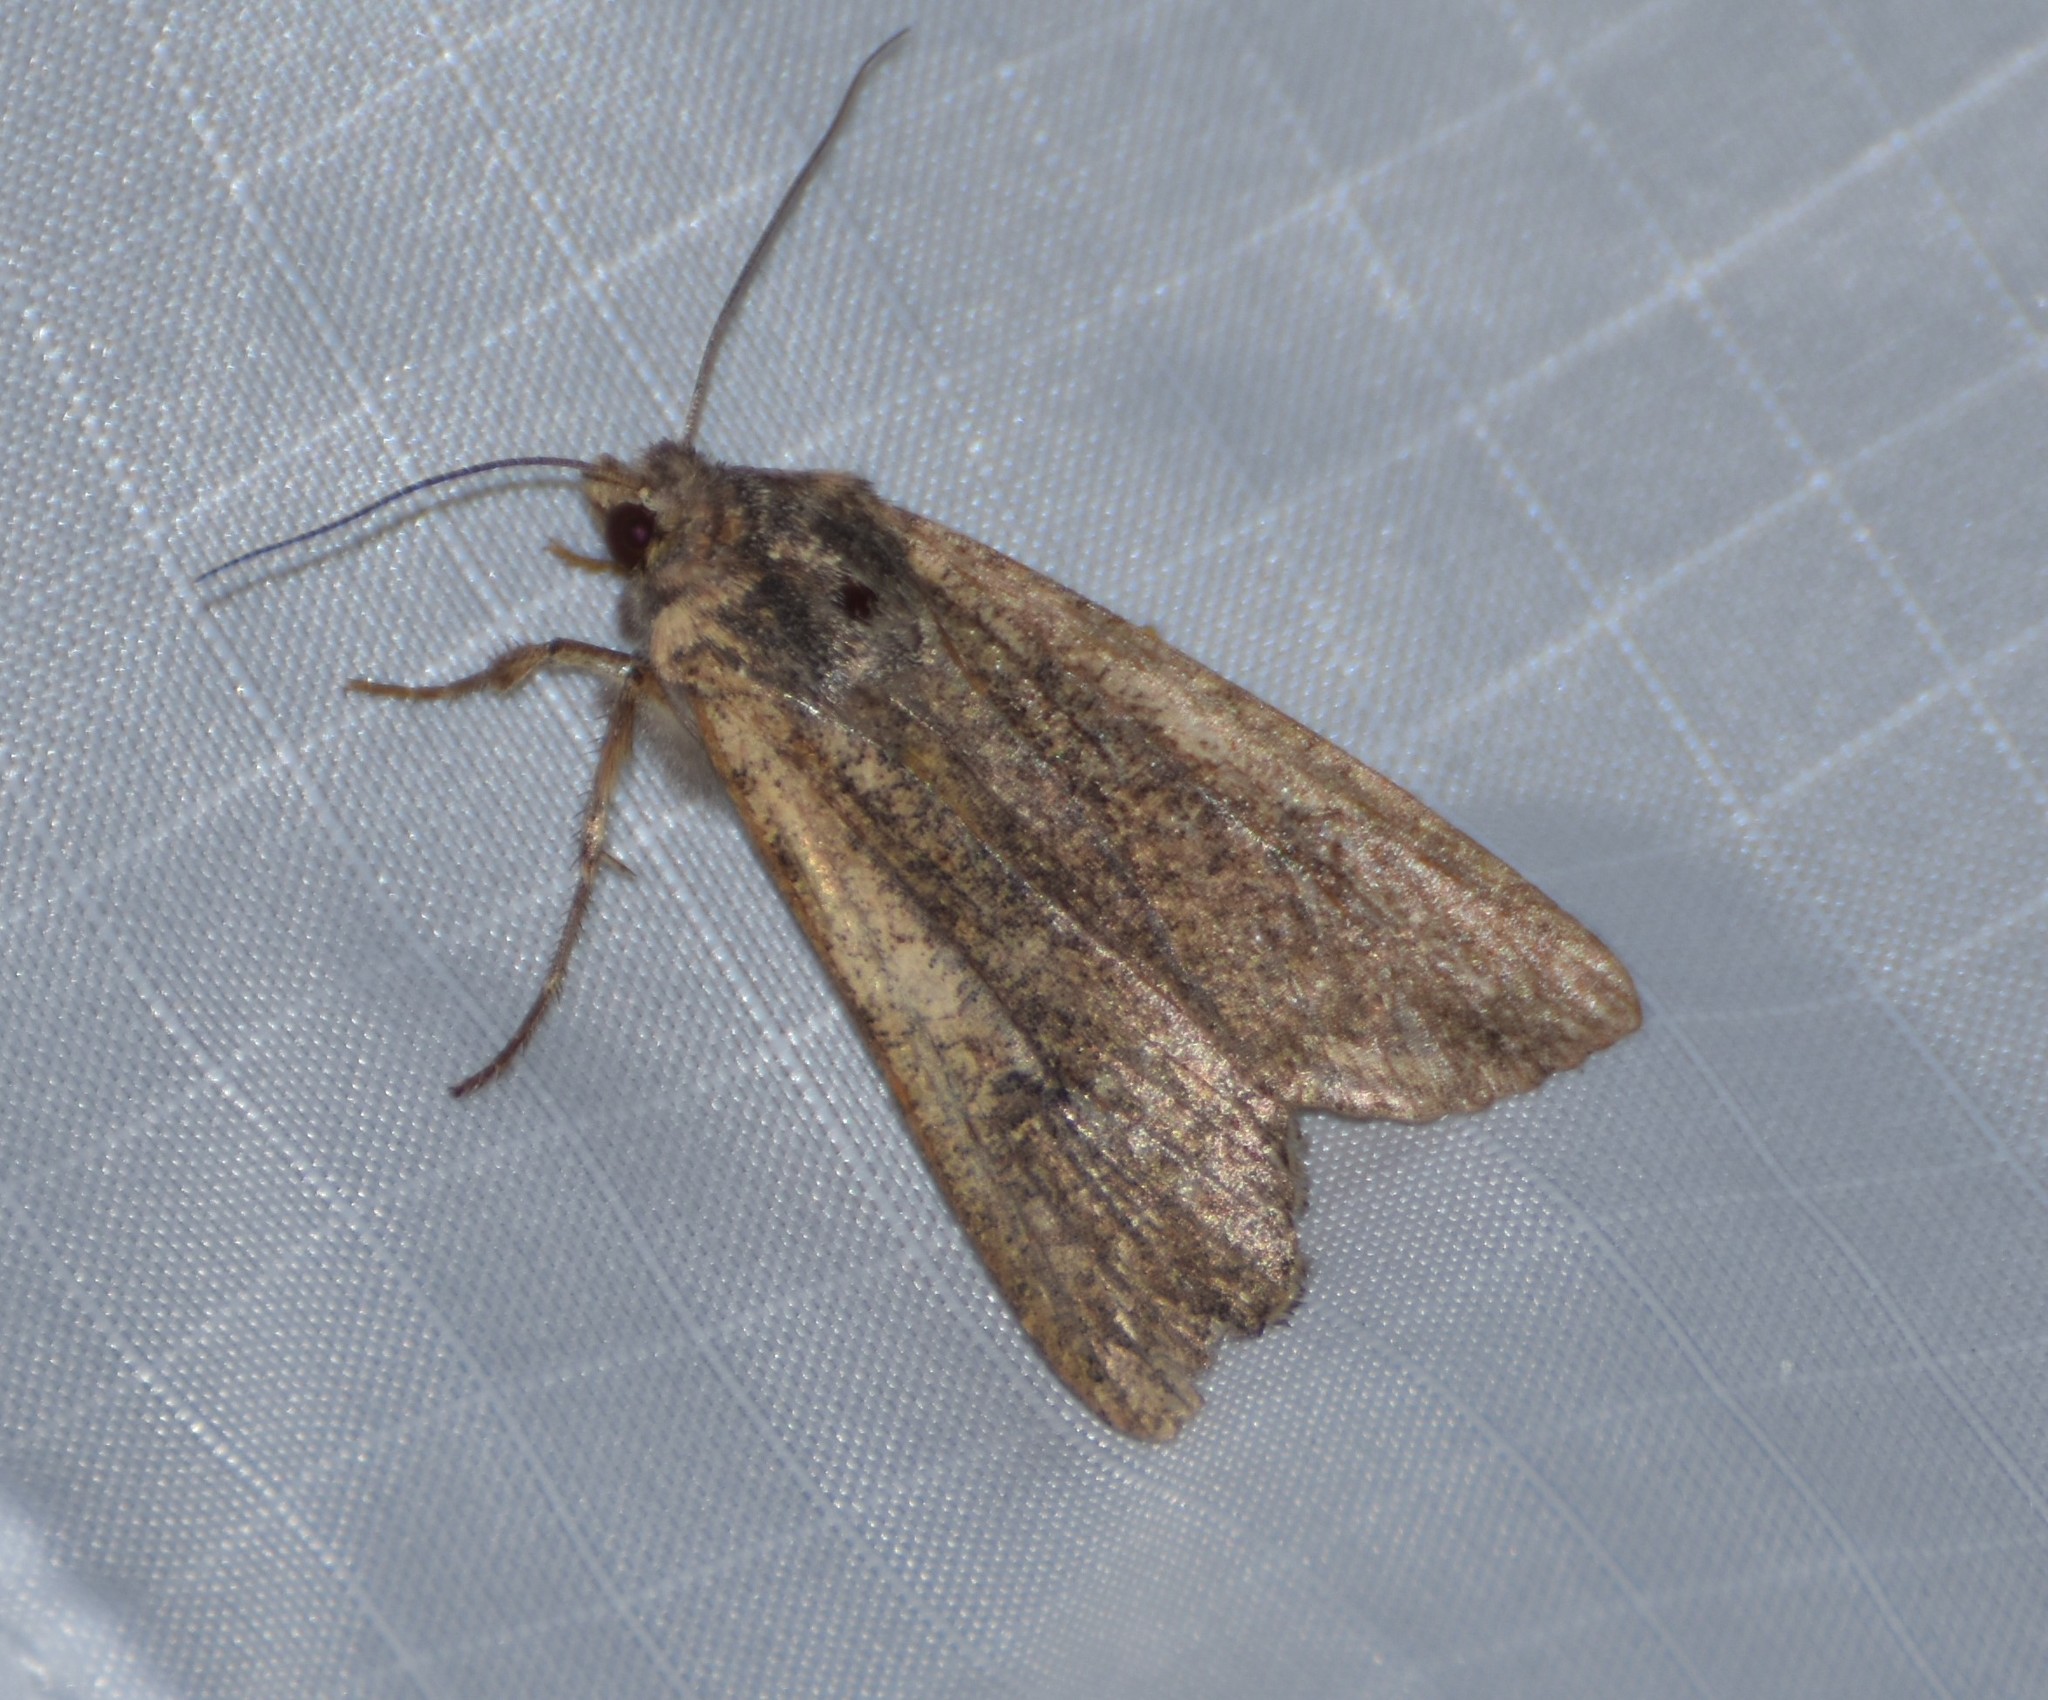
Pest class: cutworms